South African Class NG9 4-6-0

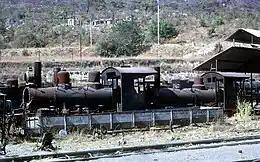
CF Moçâmedes no. 111 (right) and possibly no. 113 (left), at the Sa da Bandeira shops, Angola, 7 August 1972

This branch was opened in two stages in 1949 and 1953. It is believed the three loco­motives also worked on the mainline from Moçâmedes to Sá da Bandeira (now Lubango), until that line was regauged to Cape gauge in the mid-1950s.